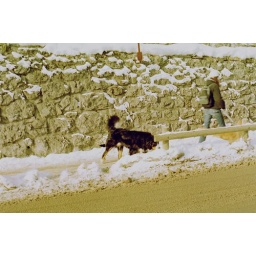
Dogs by the stone wall